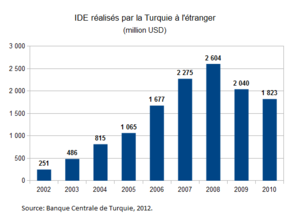
IDE turcs à l'étranger entre 2002 et 2010
En 2017, la Turquie est la première puissance économique du Moyen-Orient devant l'Iran et l'Arabie saoudite, la 7ᵉ puissance économique d'Europe et la 13ᵉ puissance économique mondiale. Membre du G20 et de l'Union douanière, la Turquie a officiellement entamé ses négociations d’adhésion avec l’Union européenne en octobre 2005.